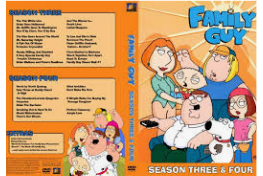
Portrait style: Cartoon Portrait